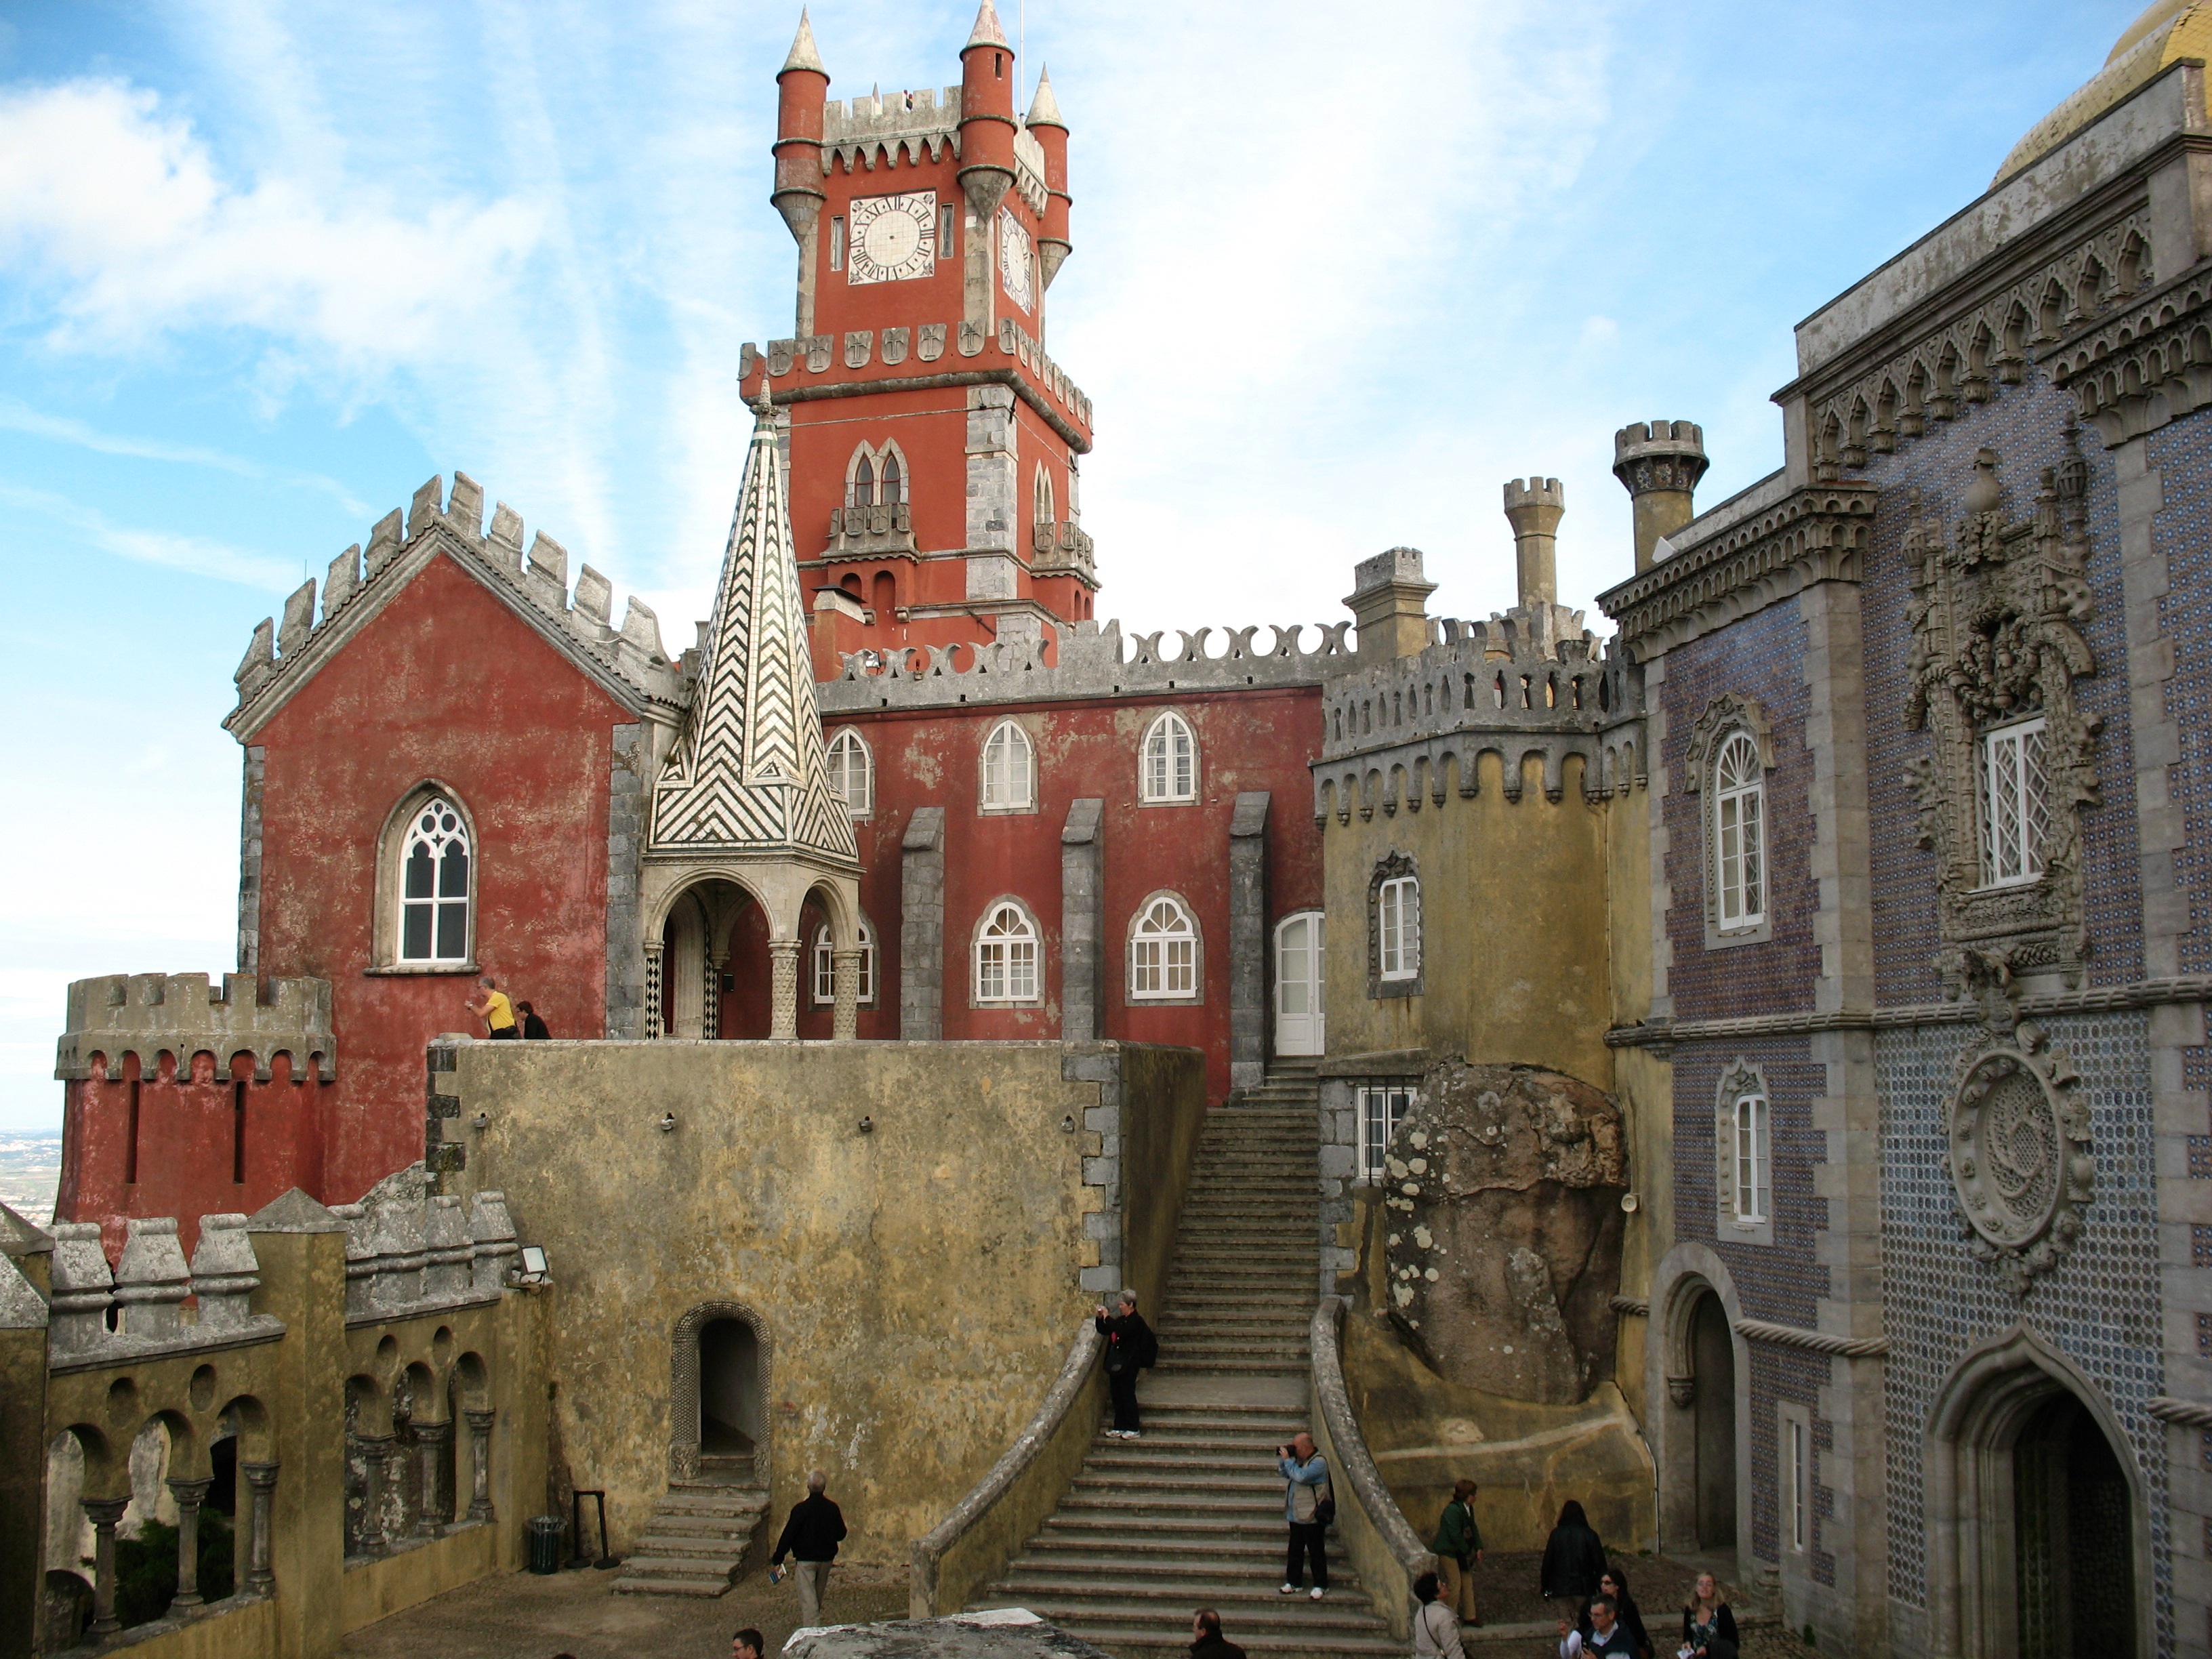
architecture, town, view, building, chateau, palace, summer, tower, plaza, castle, landmark, facade, church, cathedral, tourism, waterway, place of worship, fortress, monastery, portugal, synagogue, history, town square, story, basilica, middle ages, sintra, tours, unesco world heritage site, historic site, ancient history, byzantine architecture